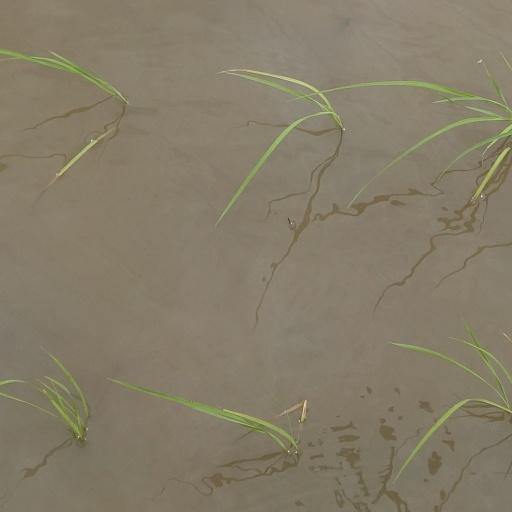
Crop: rice